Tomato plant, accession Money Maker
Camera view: horizontal (90 deg, fisheye); turntable rotation: 180 degrees
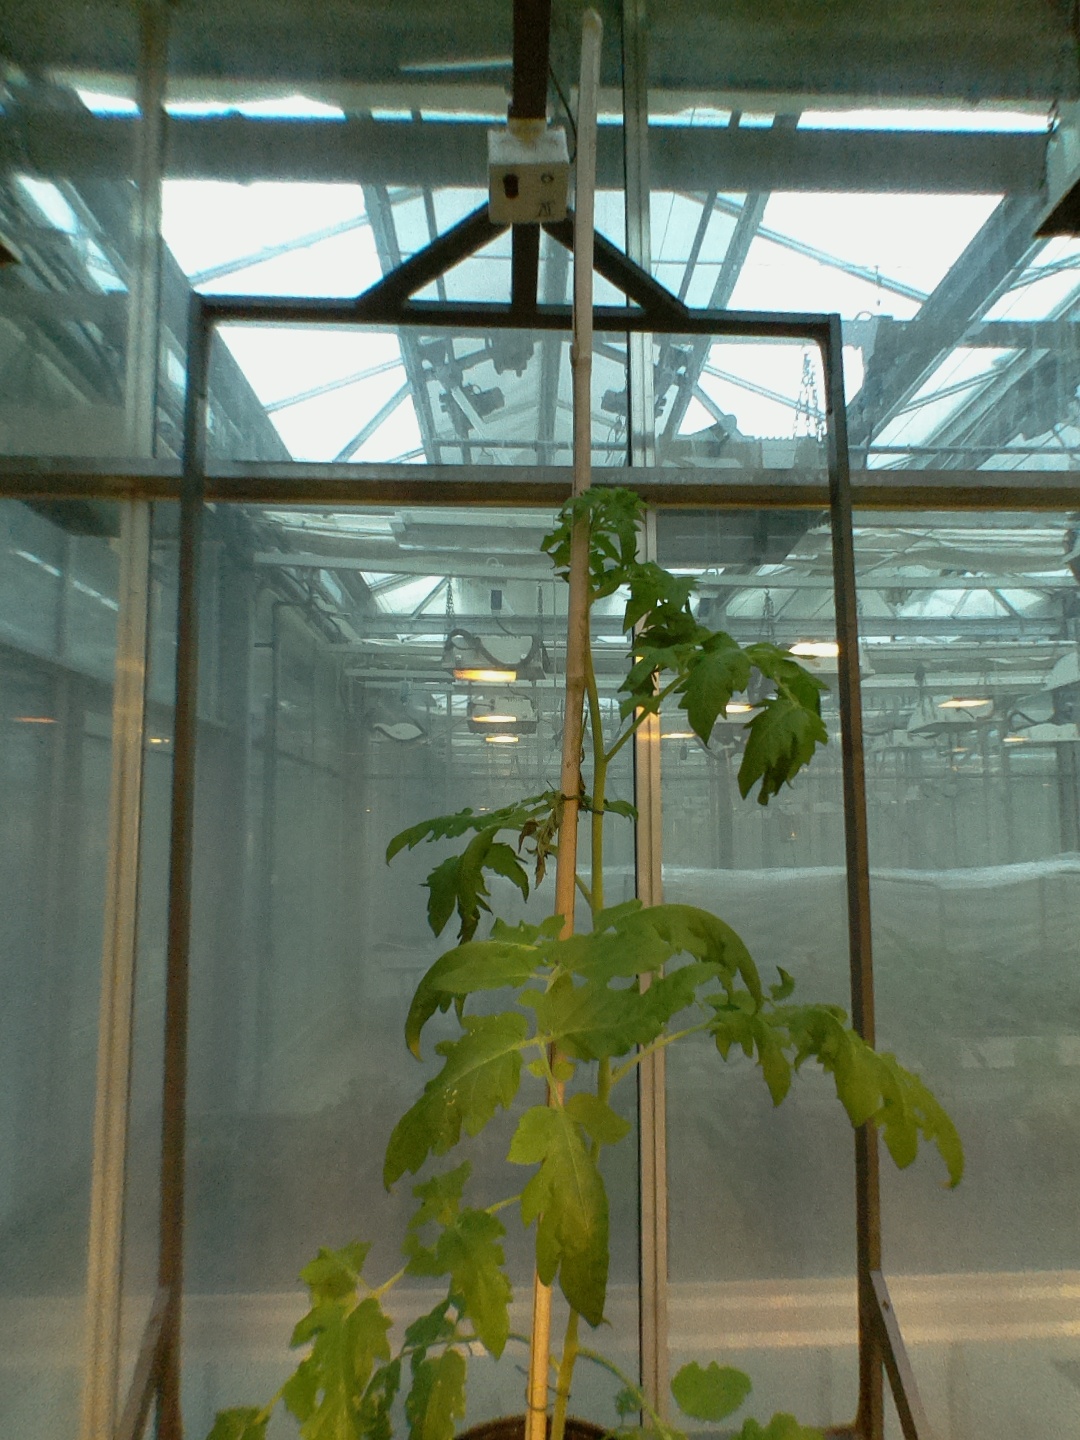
BBCH growth stage 16: 12 of true leaves visible